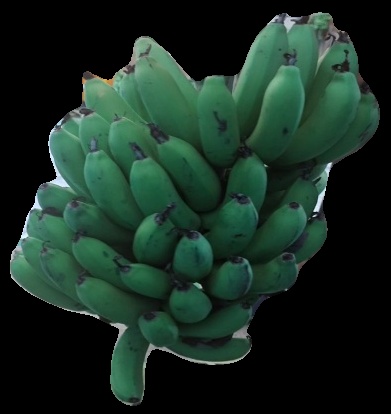
Variety: pachbale
Grade: grade2